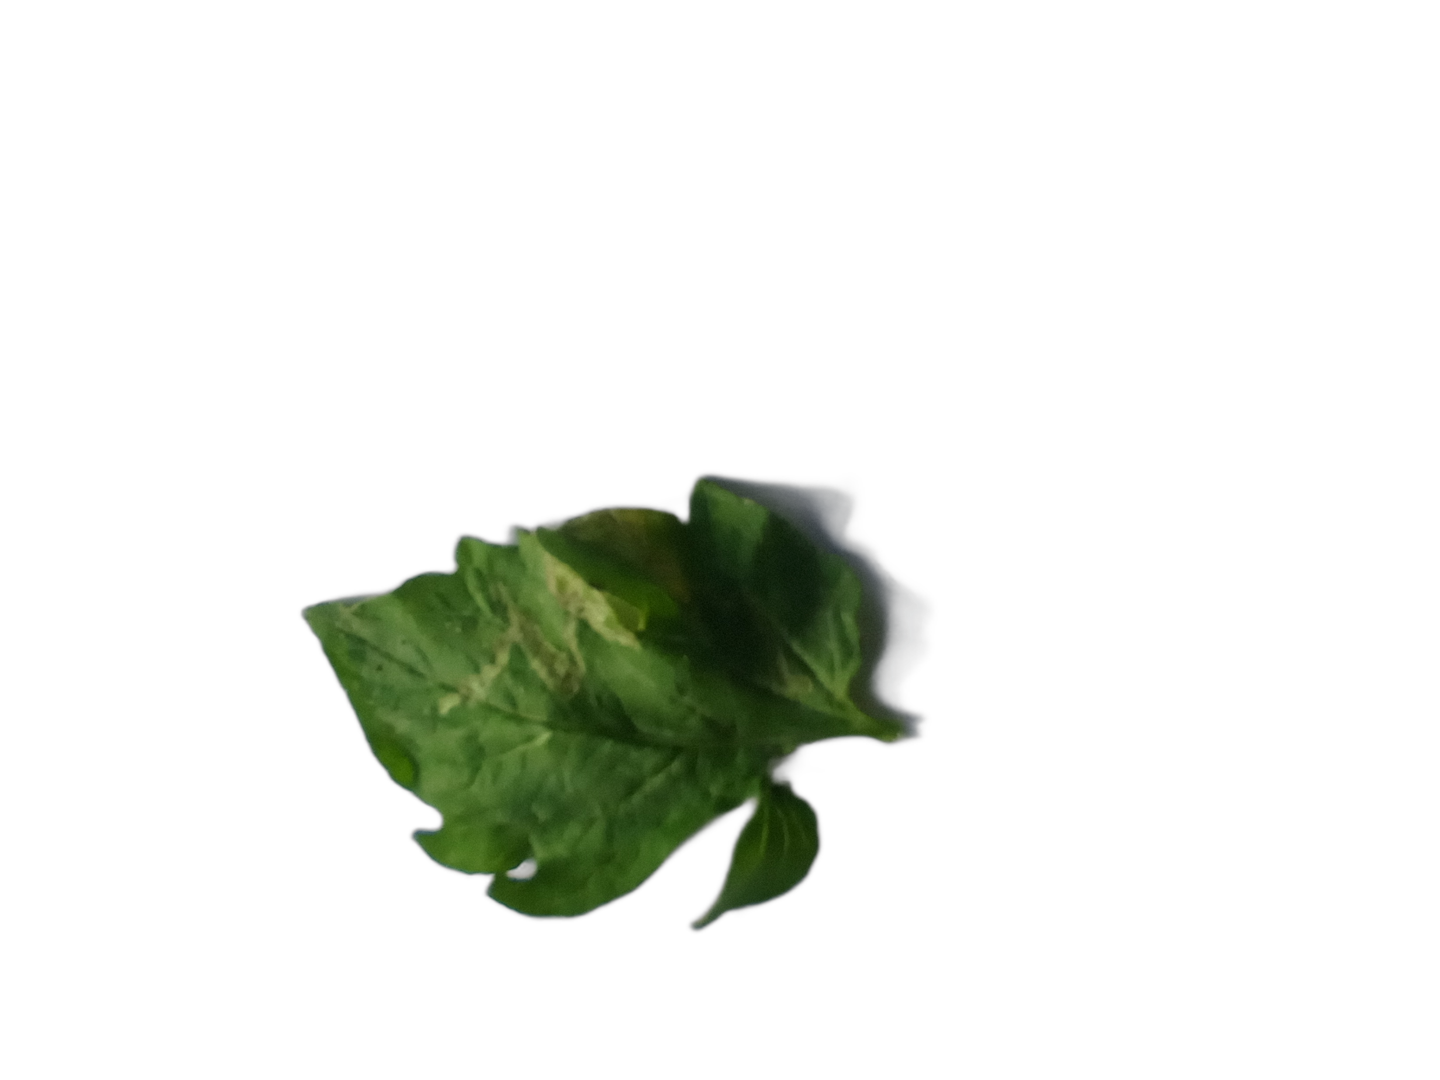
Crop: Tomato
Label: Spot